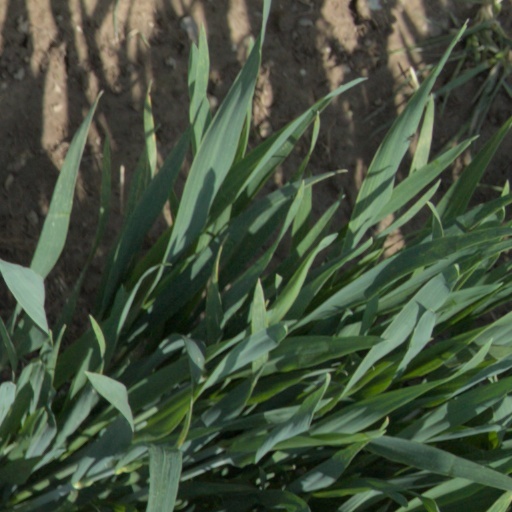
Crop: wheat